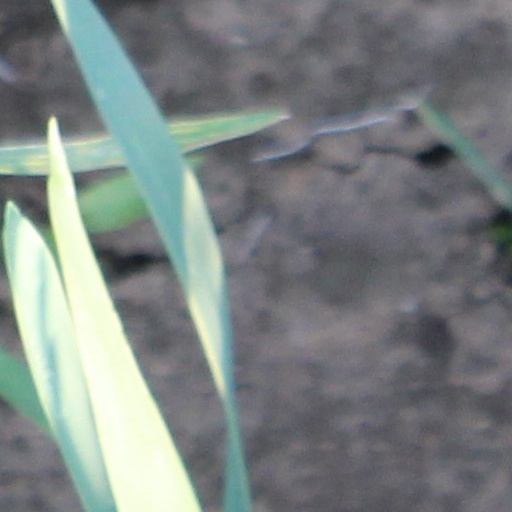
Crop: wheat